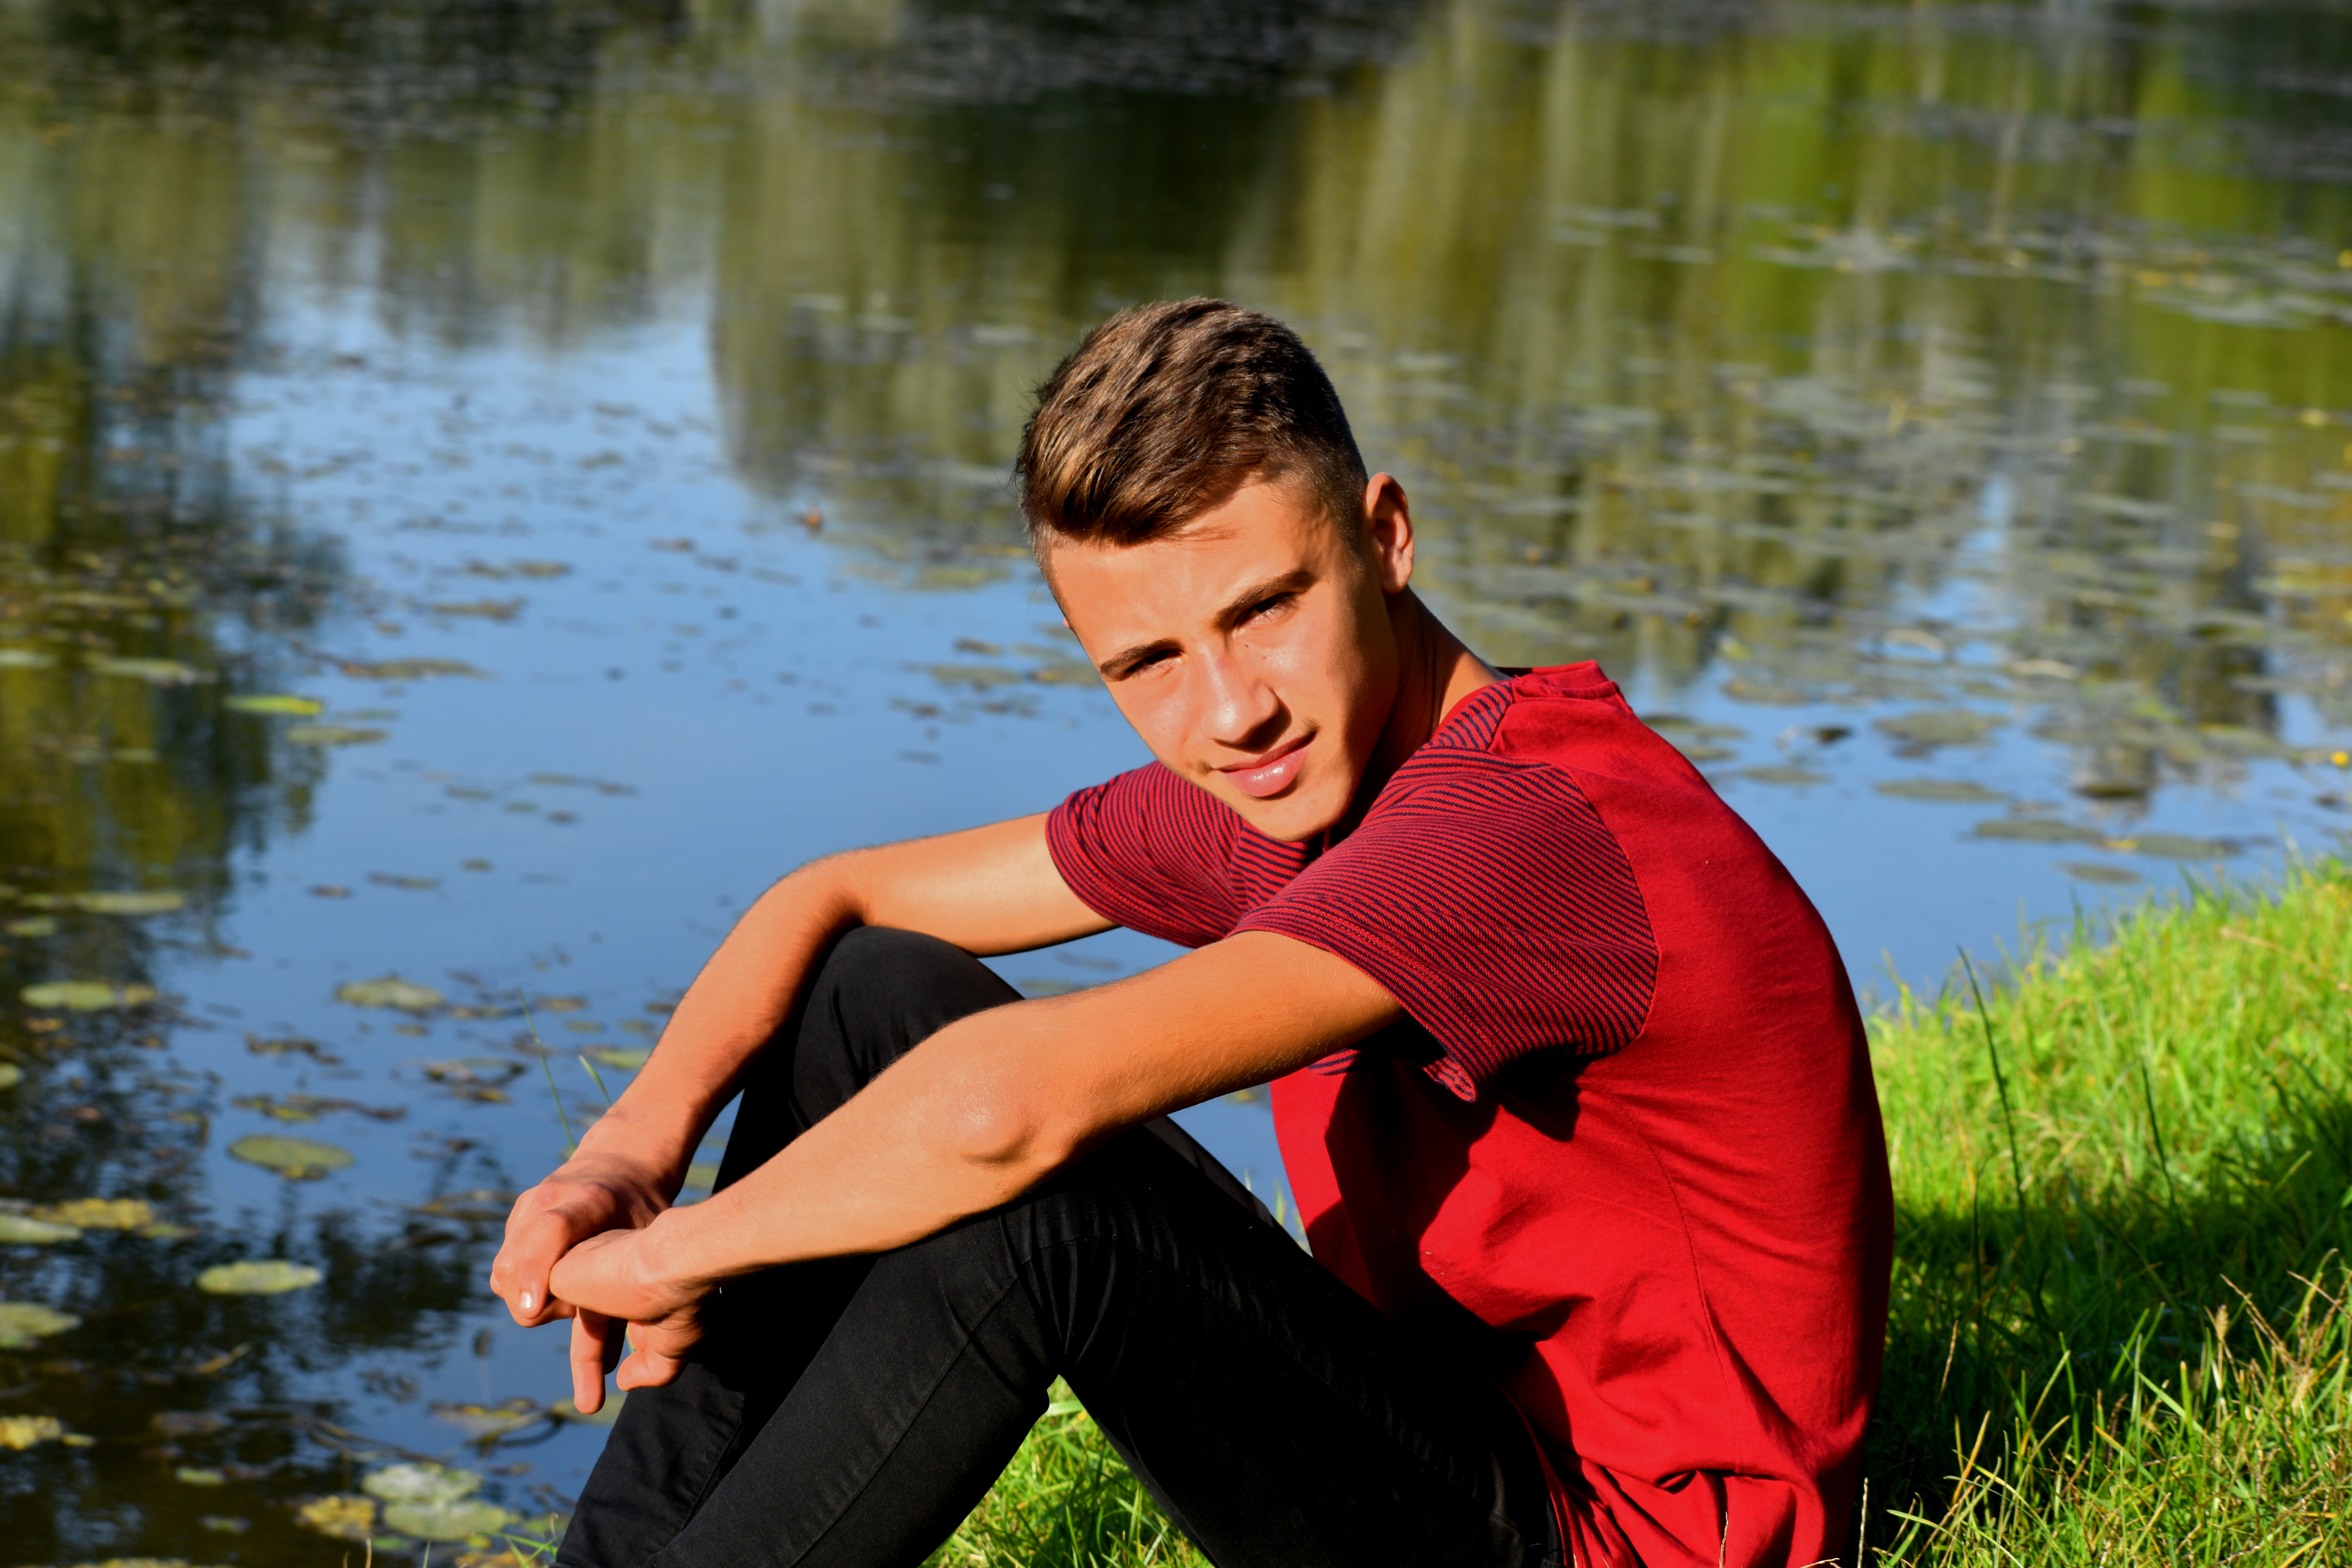
model, photography, People in nature, water, male, sitting, fun, grass, bank, romance, muscle, leisure, happy, smile